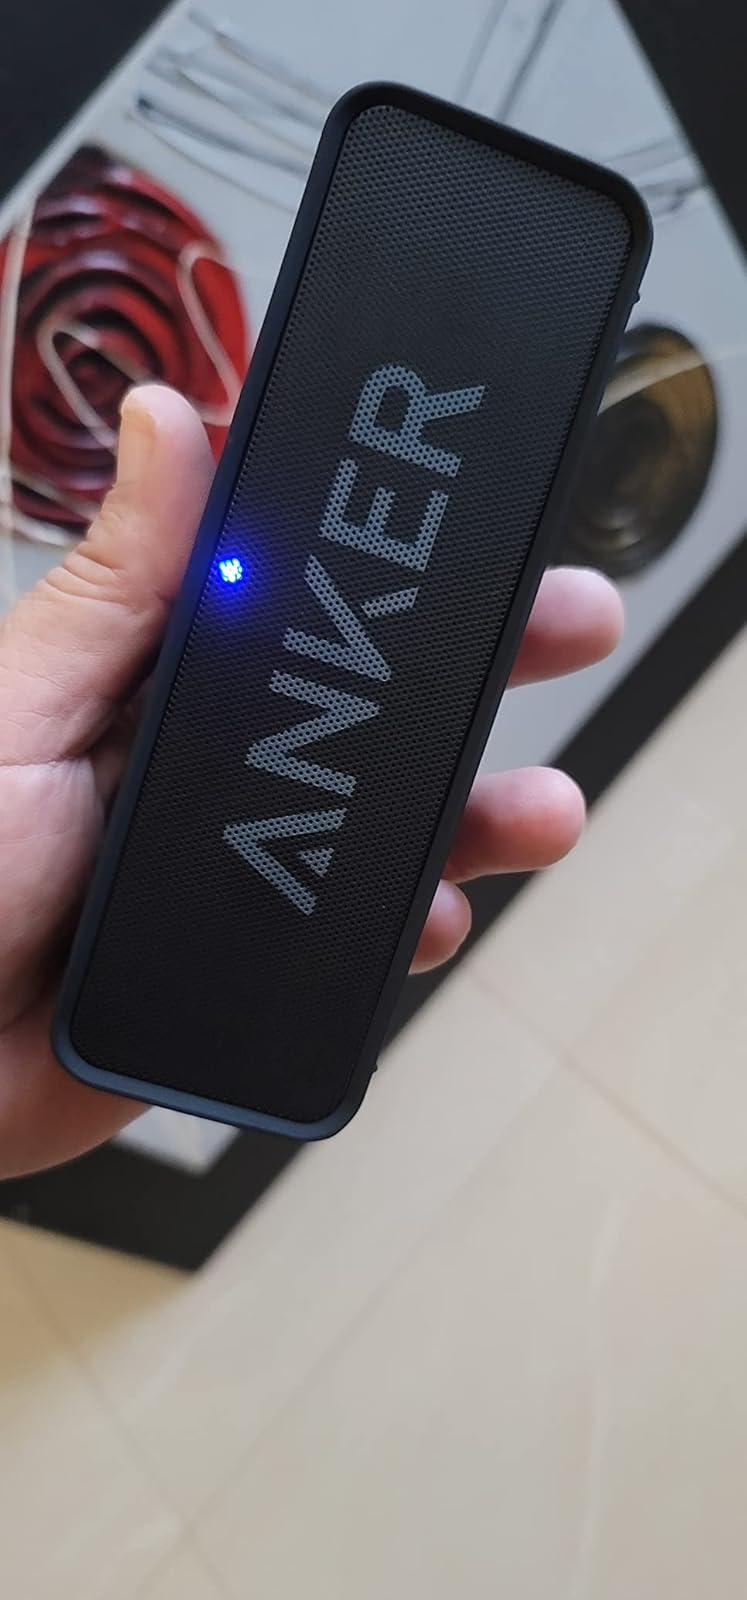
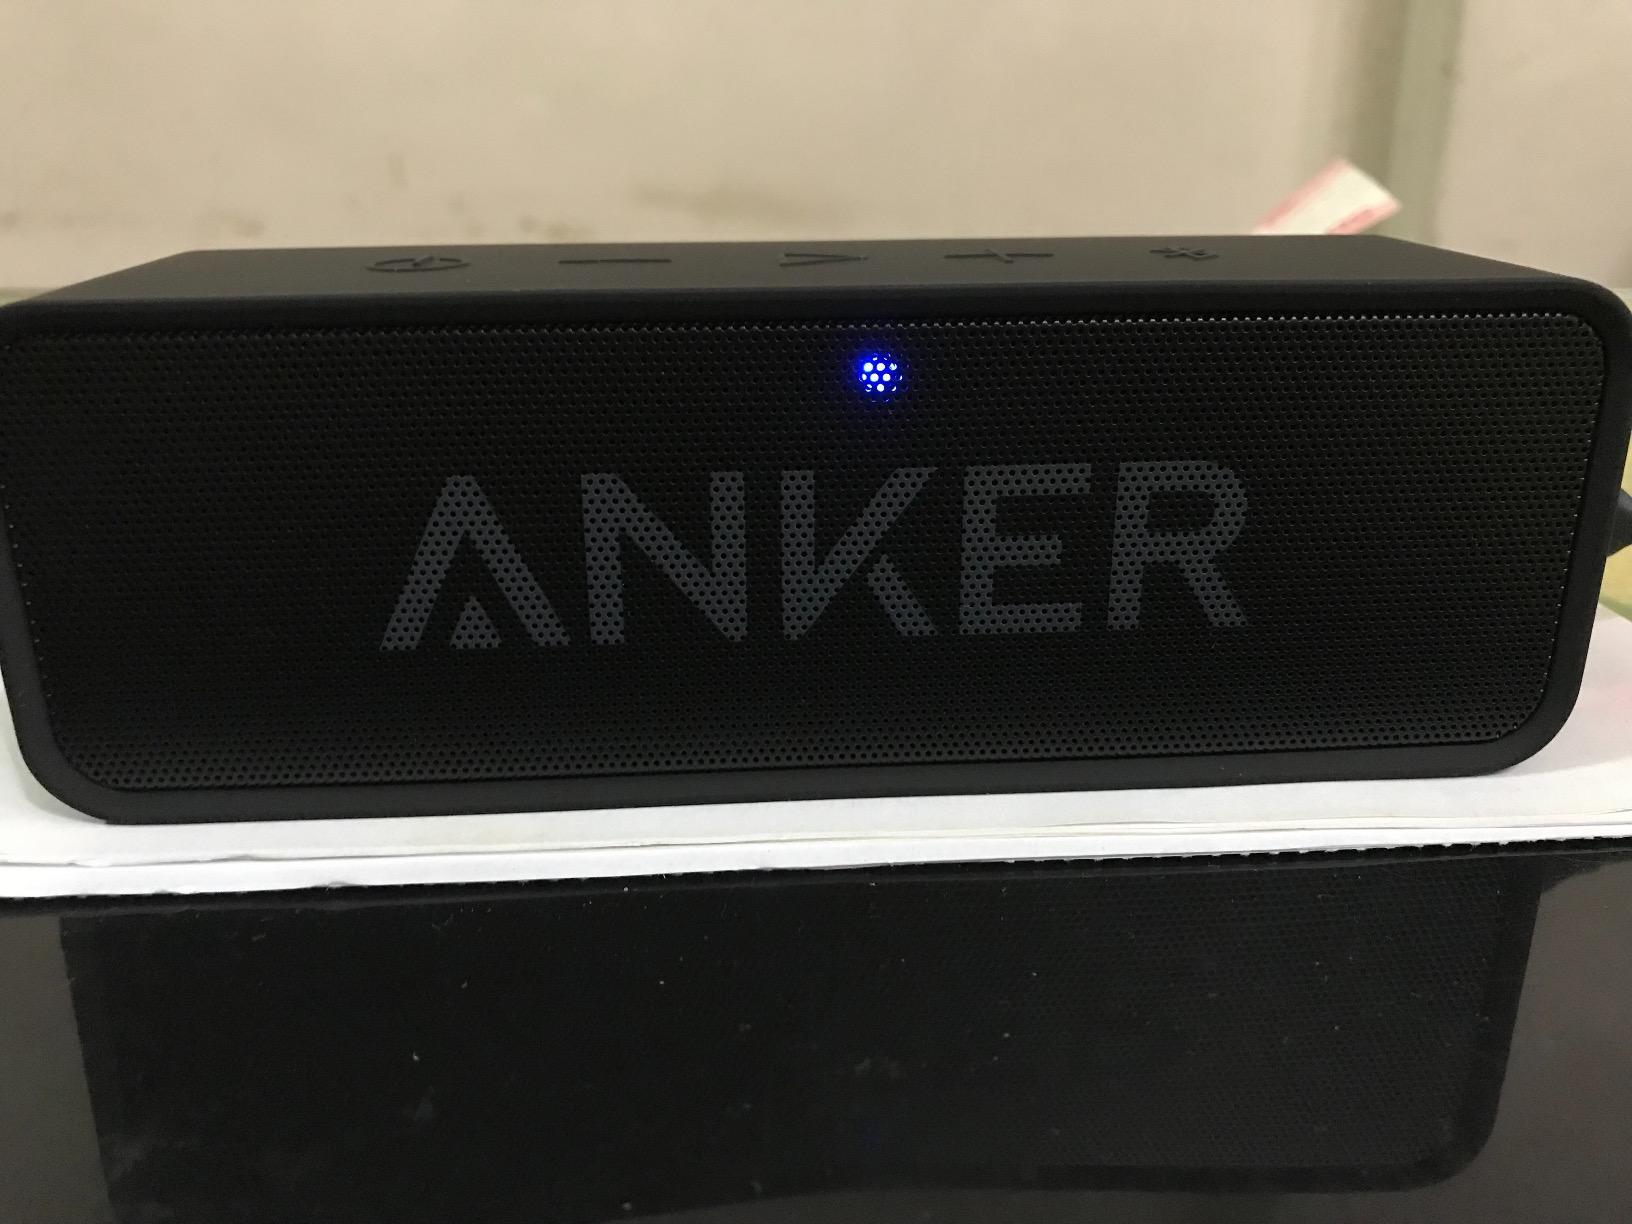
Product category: speaker
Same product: yes